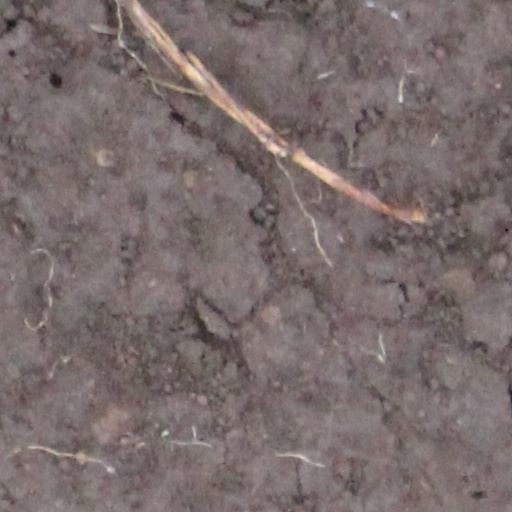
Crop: wheat